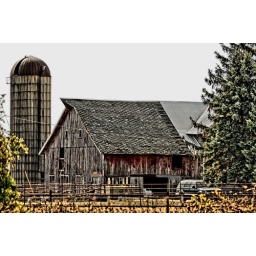
Taken from my car window while stuck in traffic on my way to Edward's Apple Orchard in Poplar Grove, IL.